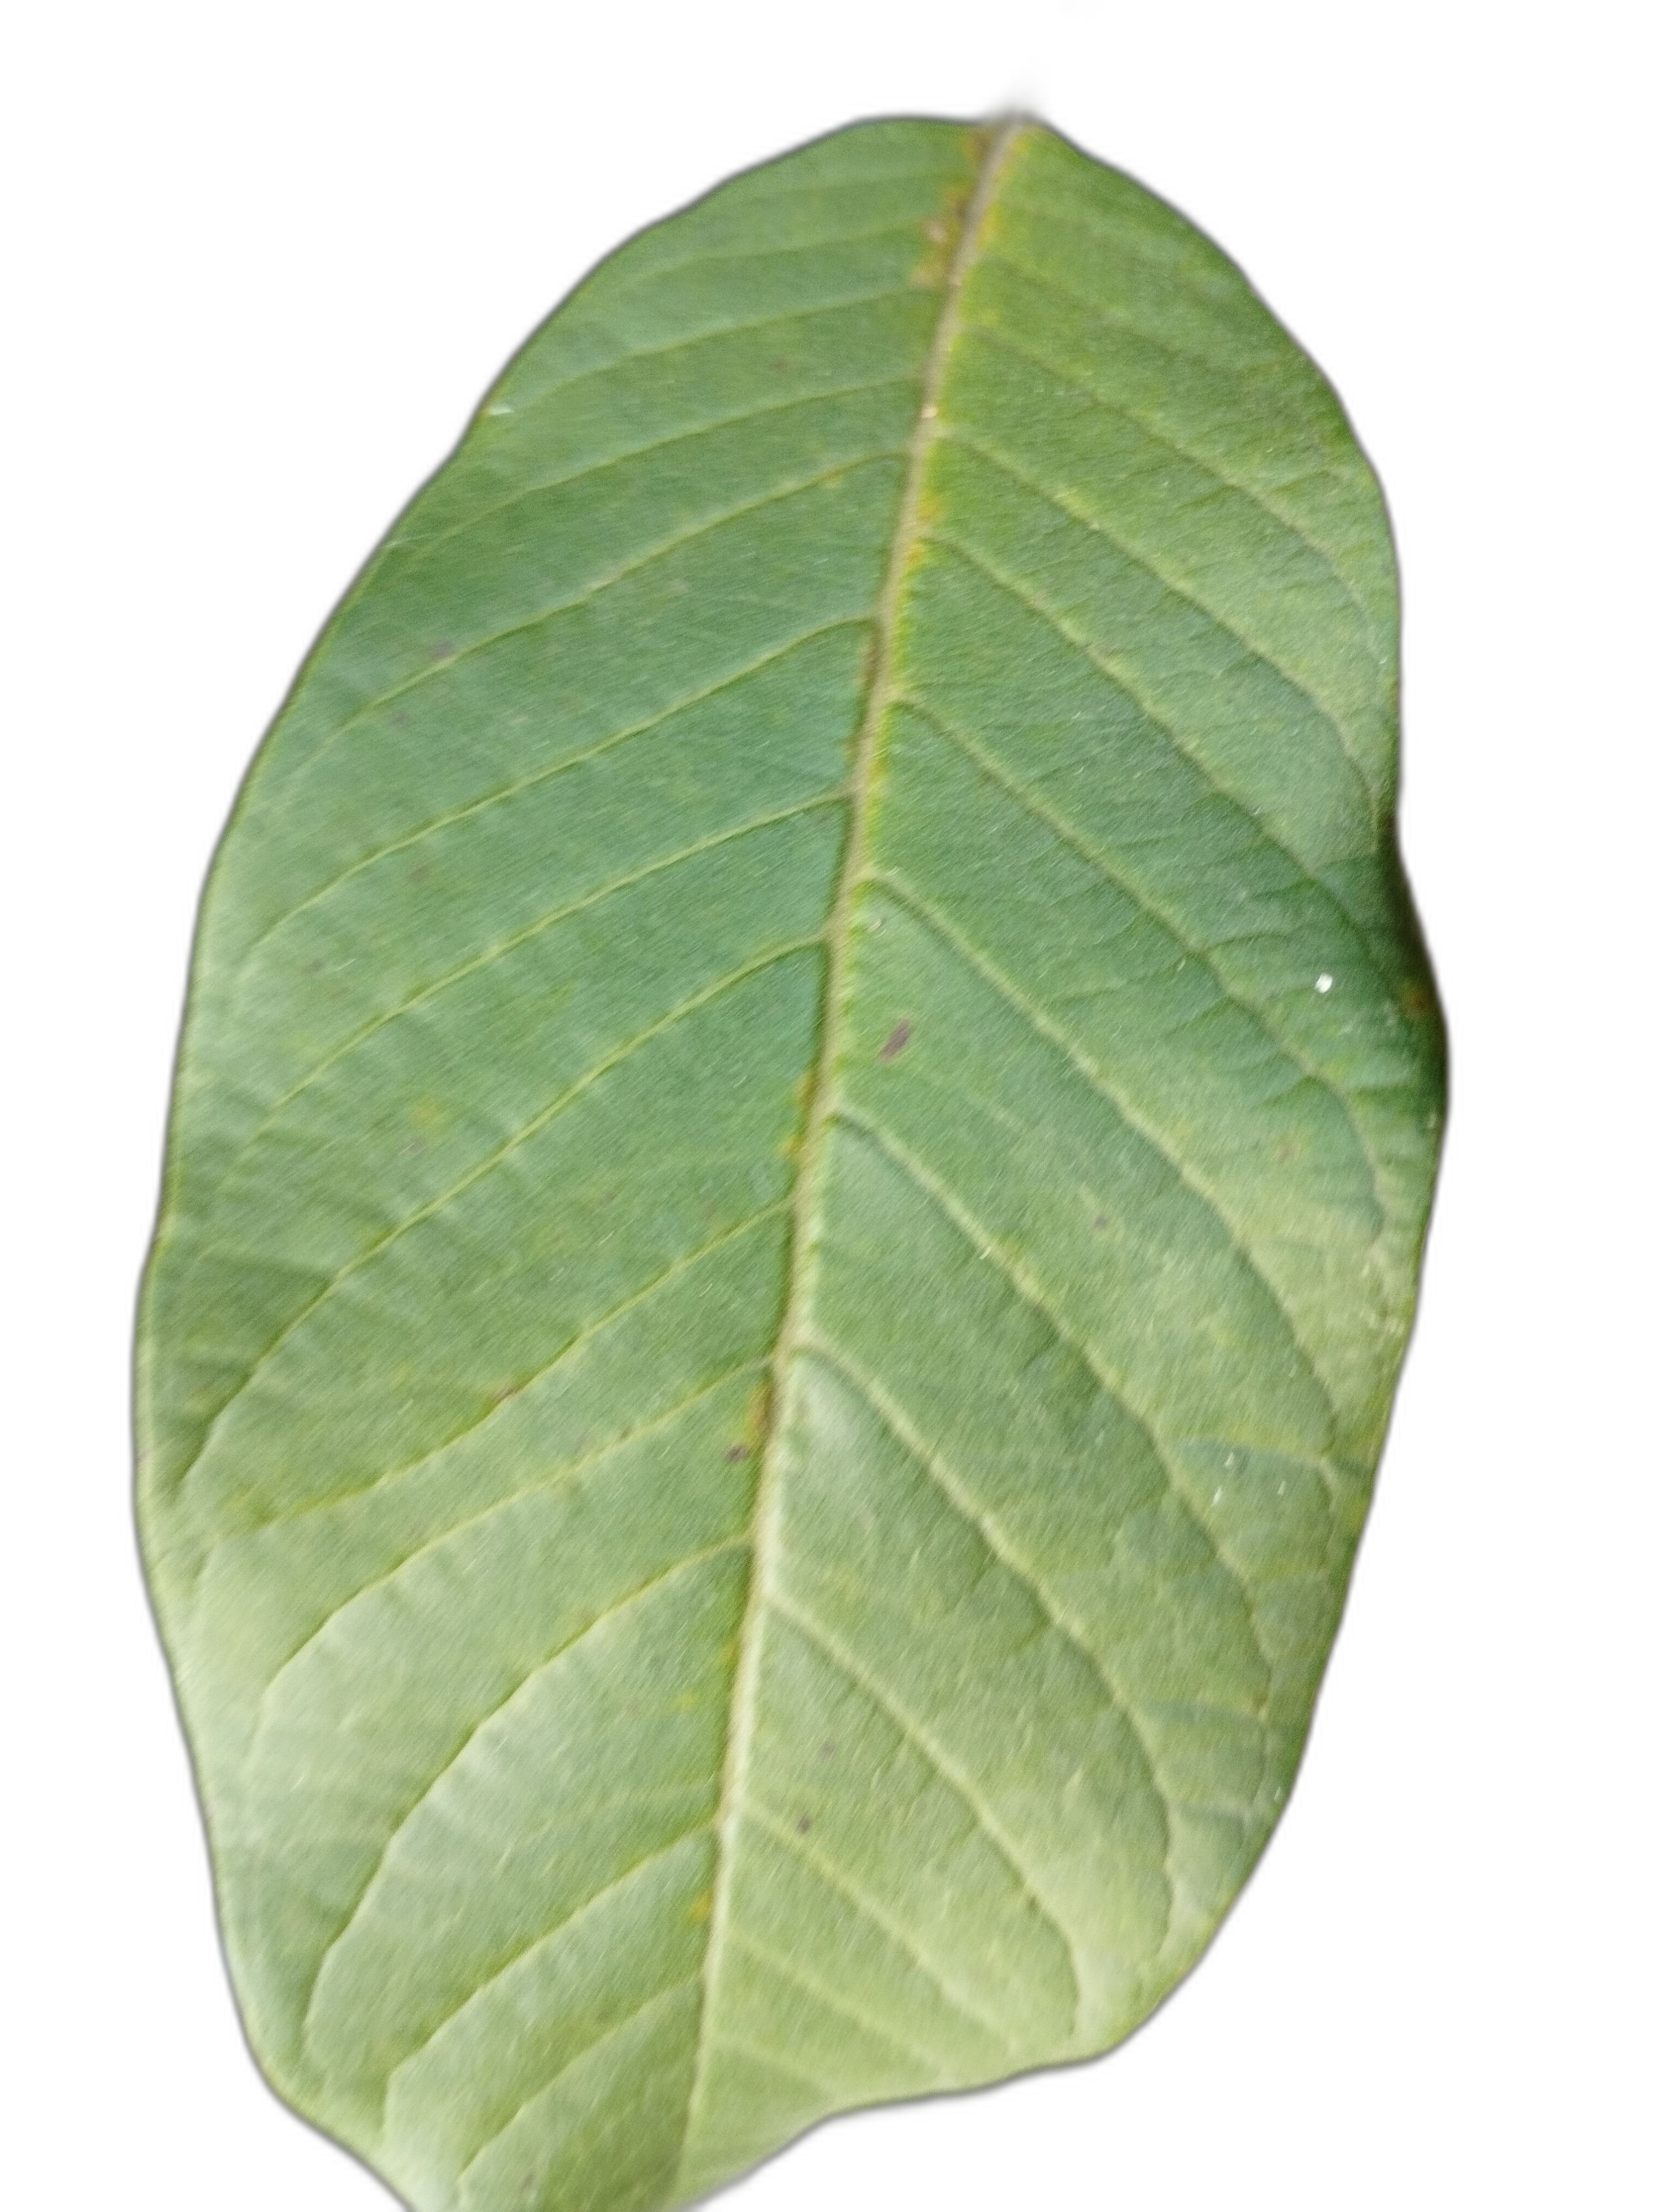
Plant part: leaf
Disease: Healthy